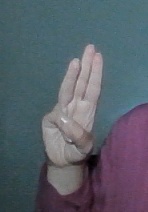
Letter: thaa